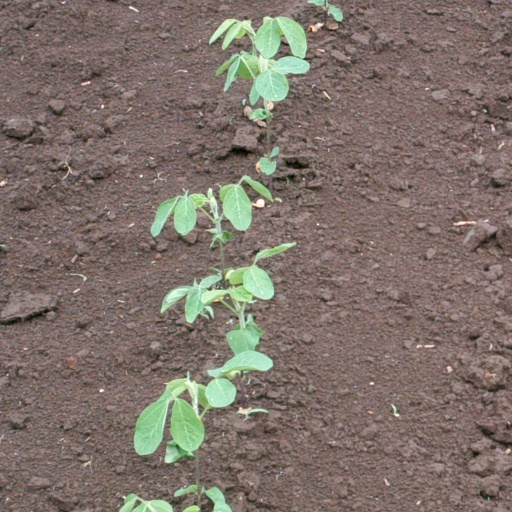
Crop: soybean